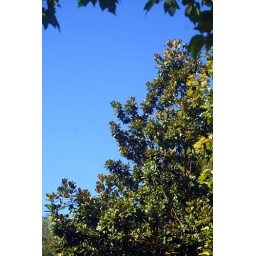
perfect blue sky framed by green leaves